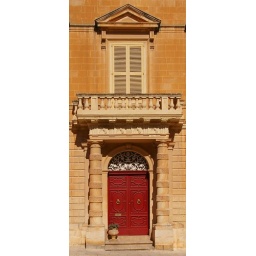
A red doorway and balcony in Mdina, Malta